Exiles (Marvel Comics)

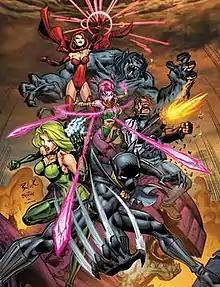
Cover art to "Exiles" (vol. 2) #1.Art by Dave Bullock.

The Exiles are a group of fictional characters appearing in American comic books published by Marvel Comics commonly associated with The X-Men. They feature in three series, "Exiles", "New Exiles", and "Exiles" vol. 2. The Exiles consists of characters from different universes, or realities, which have been removed from time and space in order to correct problems (often called "hiccups") in various alternate worlds and divergent timelines in the Marvel Multiverse.